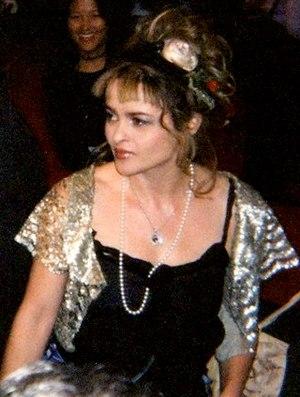
Le Festival de Cannes 2006, 59ᵉ édition du festival, s'est déroulé du 17 mai au 28 mai 2006. Il est présidé par le réalisateur hong kongais Wong Kar-wai. Le maître de cérémonie est Vincent Cassel.